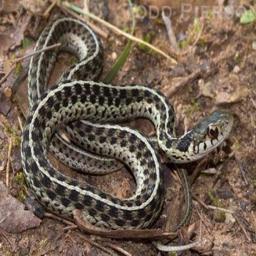
Animal: snakes